M113 armoured personnel carriers in Australian service

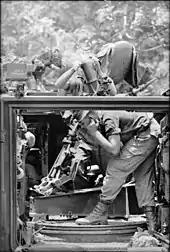
A mortar being fired from an Australian M125A1 mortar carrier in August 1966

The M113A1s were mainly used as armoured personnel carriers, and transported troops in and out of battle. In this role they were able to carry an infantry section with all of its combat equipment. The Battle of Long Tan on 18 August 1966 was the first major engagement involving Australian M113A1s. During this battle a troop of APCs carrying a company of infantry played a key role in preventing another Australian infantry company from being overrun.